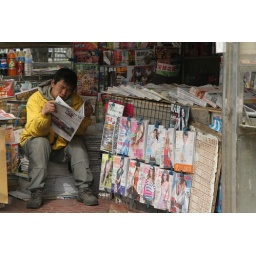
A magazine street vendor reads the daily paper during a lull in sales.